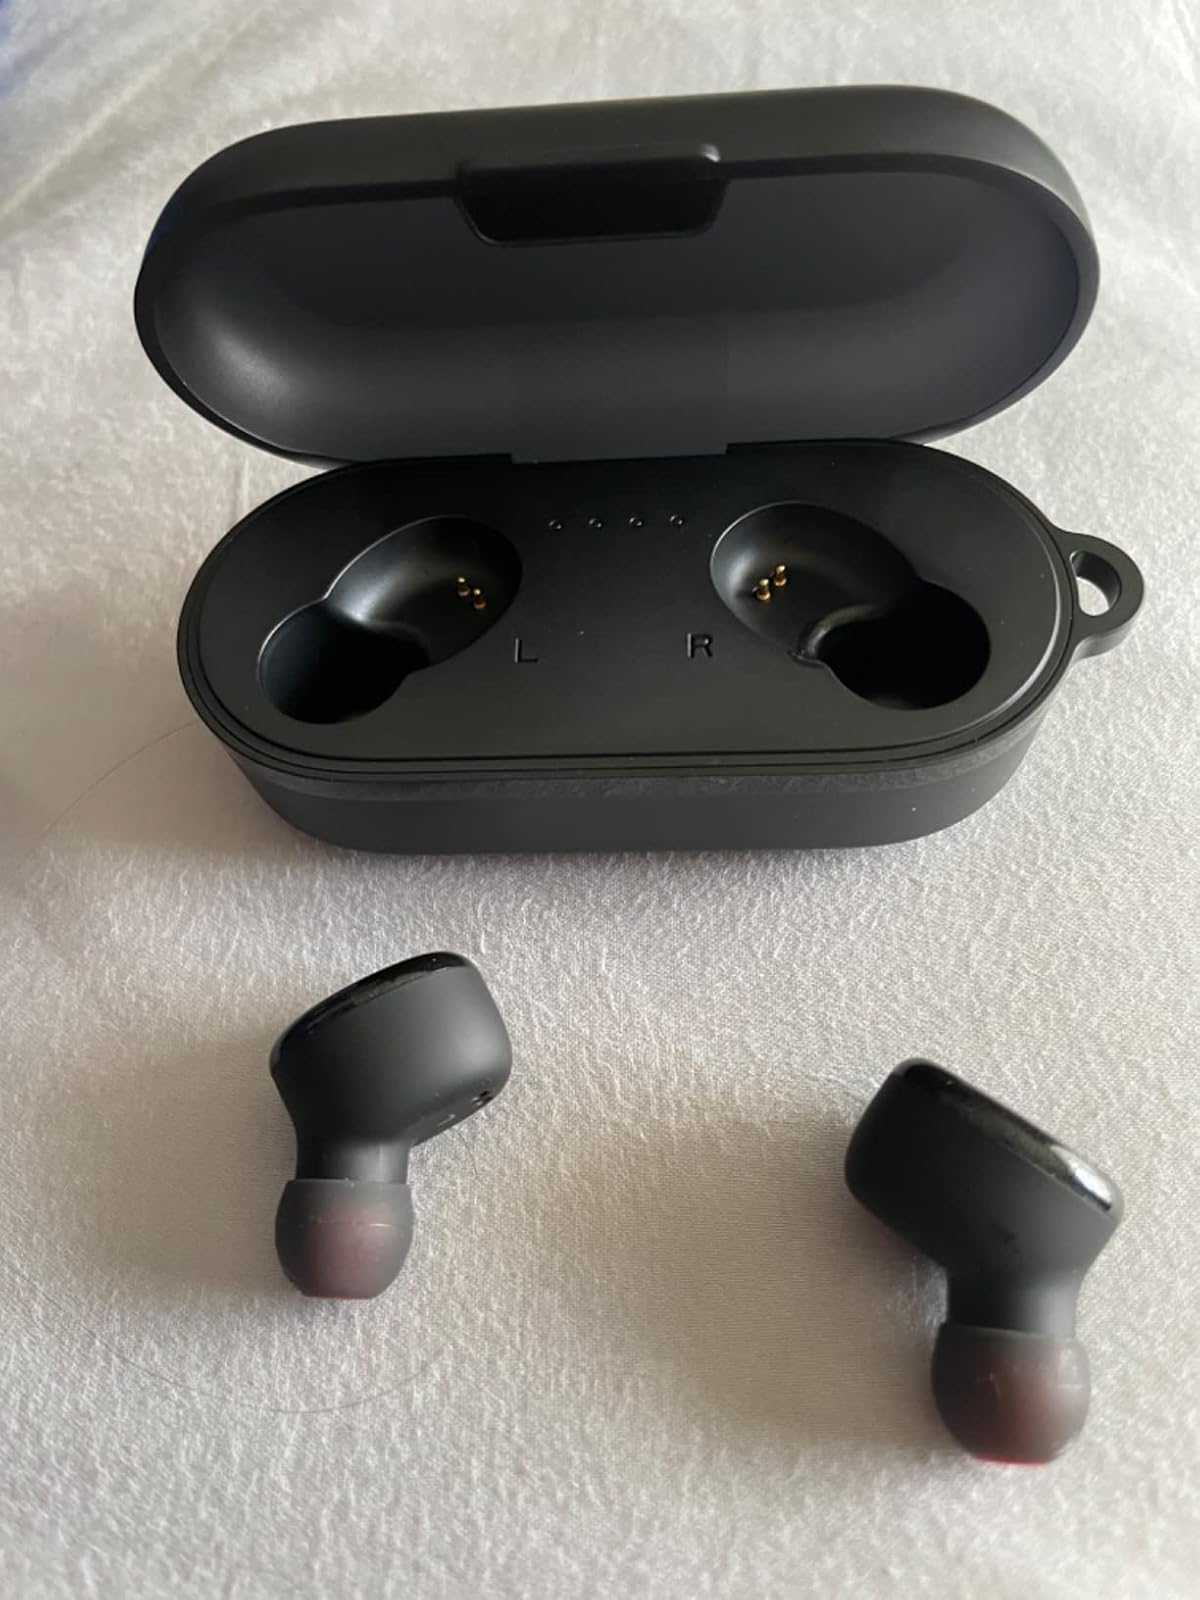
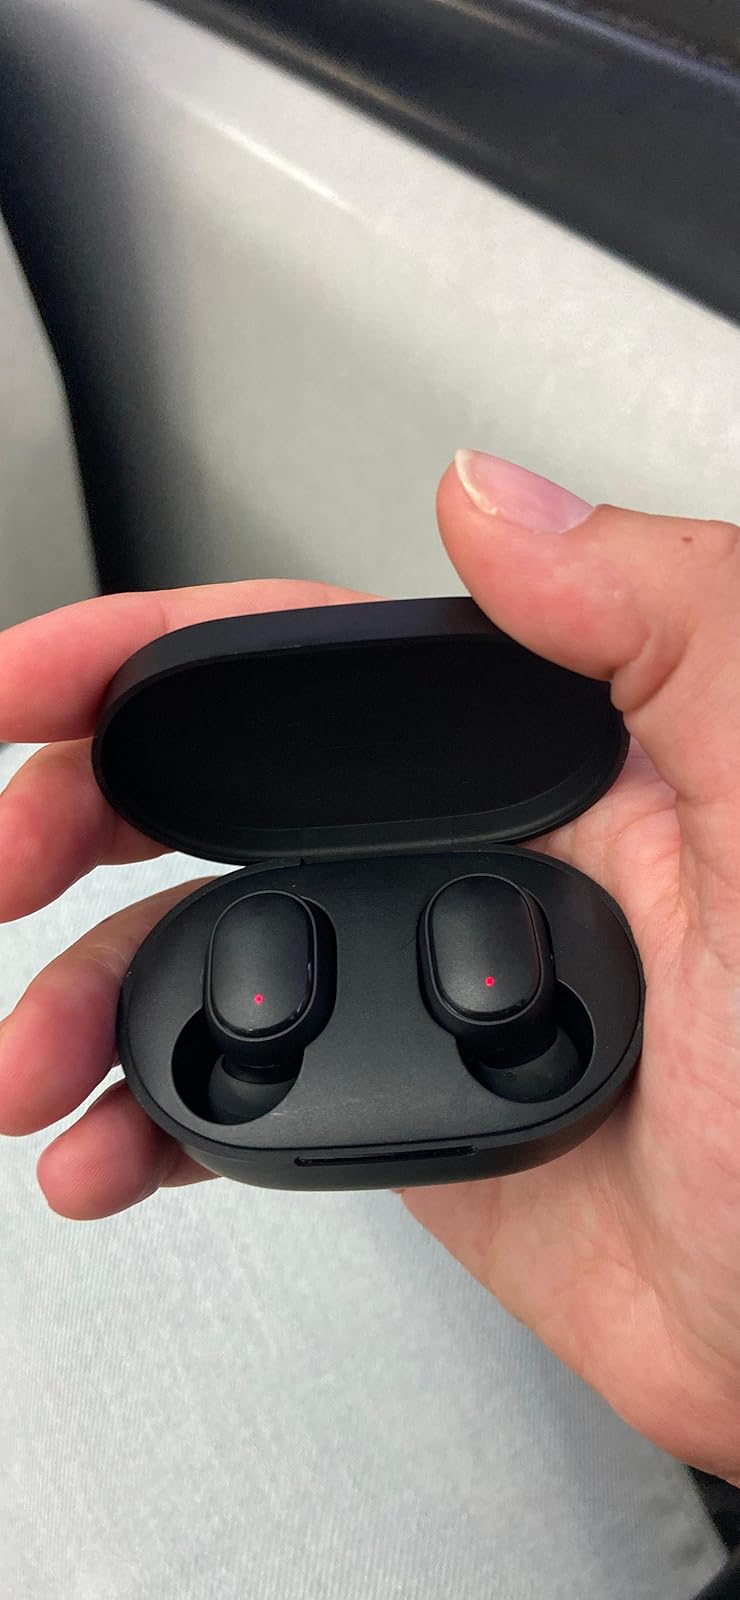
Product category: earbuds
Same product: no